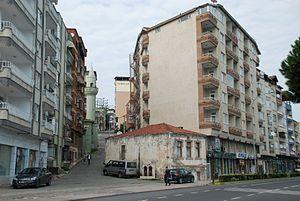
Ünye est une ville et un district situés à 76 kilomètres au nord-ouest de la province d'Ordu, dans la région de la mer Noire en Turquie.